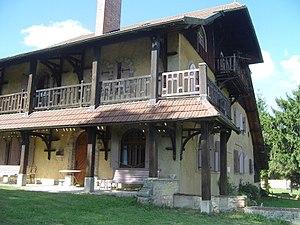
Les Grangettes (Doubs - France) - demeure de Monte-au-Lever, monument historique
Les Grangettes est une commune française située dans le département du Doubs en région Bourgogne-Franche-Comté.
La Maison de Monte au Lever est une habitation construite pour l'industriel Louis Neyron et inscrite aux monuments historiques français sur la commune des Grangettes dans le département du Doubs en France.